Datong

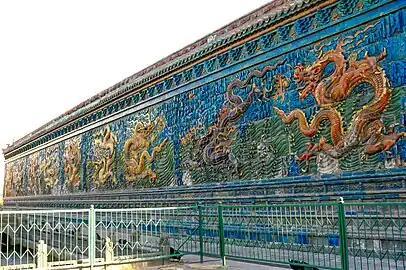
The Nine-Dragon Wall

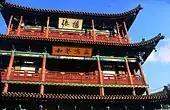
The Drum Tower (鼓楼)

The area of present-day Datong was close to the state of Dai, which was conquered by the Zhao clan of Jin in 457 BC. It was a frontier land between the agricultural Chinese and the nomads of the Great Steppe. The area was well known for its trade in horses.